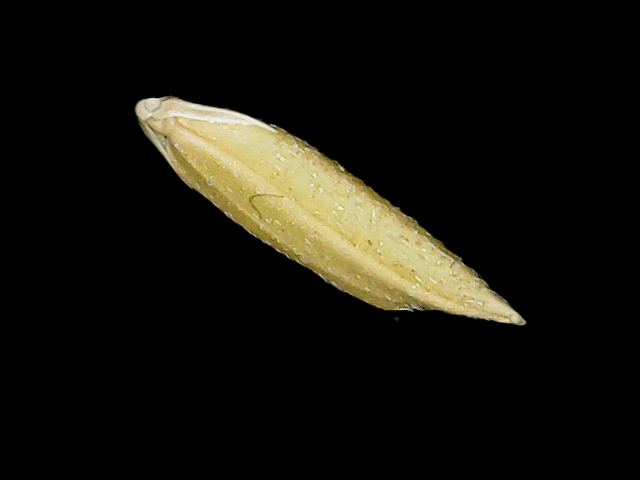
Rice variety: Binadhan07